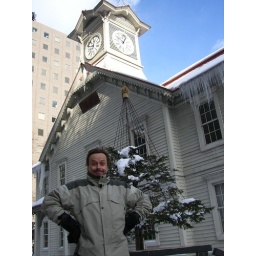
Woody posing in front of the clock tower